The Galton Whistle

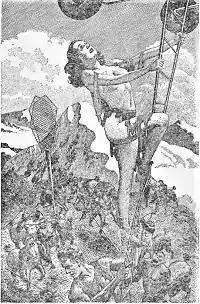
Illustration of the story in "Future Combined with Science Fiction Stories", Jul. 1951

"The Galton Whistle" is a science fiction short story by American writer L. Sprague de Camp, a story in his "Viagens Interplanetarias" series. It is the first (chronologically) set on the planet Vishnu. It was first published, as "Ultrasonic God," in the magazine "Future Combined with Science Fiction Stories" in the issue for July, 1951. It first appeared in book form under the present title (that preferred by the author) in the collection "The Continent Makers and Other Tales of the Viagens", published in hardcover by Twayne Publishers in 1953, and in paperback by Signet Books in 1971. It also appeared in the anthologies "Novelets of Science Fiction" (Belmont Books, 1963, under the original title), "The Good Old Stuff" (St. Martin's Griffin, 1998), and "The Good Stuff" (Science Fiction Book Club, 1999). The story has been translated into Portuguese, Dutch, and Italian.